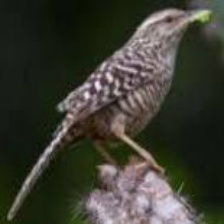
Species: FASCIATED WREN
Scientific name: CAMPYLORHYNCHUS FASCIATUS